Joe Bataan

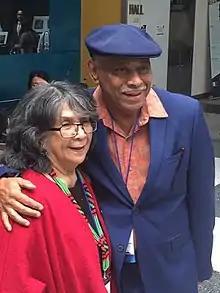
Bataan with Dorothy Cordova (founder of Filipino American National Historical Society at the 2016 FANHS Conference in New York City

In 2014, he met Osman Jr, from French group Setenta which, in collaboration with promoter Benjamin Levy, leads him to play for the first time in Paris in June 2015 at Le théatre des Etoiles, followed by a historic live at the Jazz Mix de Vienne in France. In September 2015, Bataan sang "My Rainbow", a soulful bolero composed by the French band. This title was released in 2016 on the album "Paris to Nueva York" released by Latin Big Note. With Setenta as this backing band, Bataan travels and plays on famous scenes as Selma in Stockholm (Sweden), Ronnie Scott's (London), the FGO (Paris), the Summer Stage in New York and the Théatre de la Mer of Fiest'a Sète (France).